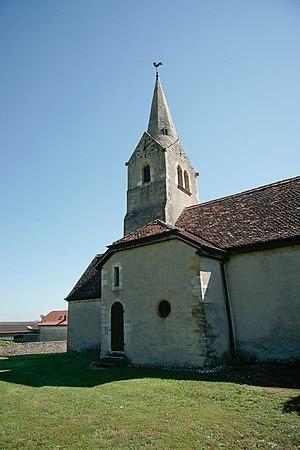
Clocher de l'église de Bonvillars
Bonvillars est une commune suisse du canton de Vaud, située dans le district du Jura-Nord vaudois.